Armenian architecture

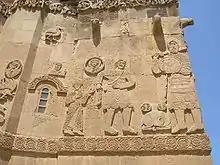
External reliefs of David and Goliath on the 10th century Cathedral at Akdamar

The first Armenian churches were built between the 4th and 7th century, beginning when Armenia converted to Christianity, and ending with the Arab invasion of Armenia. The early churches were mostly simple basilicas, but some with side apses. By the 5th century the typical cupola cone in the center had become widely used. By the 7th century, centrally-planned churches had been built and a more complicated "niched buttress" and radiating "Hrip'simé" style had formed. By the time of the Arab invasion, most of what we now know as classical Armenian architecture had formed.